VXN

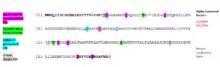
Conceptual translation of "VXN" depicts predicted post-translational modification sites.

Vexin is predicted to be a nuclear protein, given the classical nuclear localization signal found at amino acids Lys191 to Lys193. Vexin does not contain any transmembrane domains or signal peptides suggesting that it is an intracellular protein.